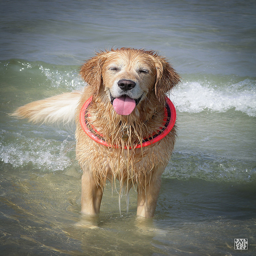
A large dog on a beach in the water.
A wet brown adorable dog sitting on top of a sandy beach with a Frisbee around it's neck.
a gold wet dog standing in the beach water
A dog wearing a frisbee is standing on the water.
A dog with a red and black plastic circle around it's neck in a body of water.